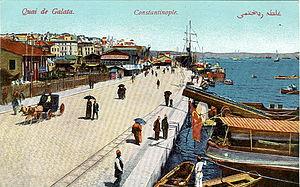
Carte postale, sans date (c. 1914), Titre: «Constantinople - Quai de Galata».